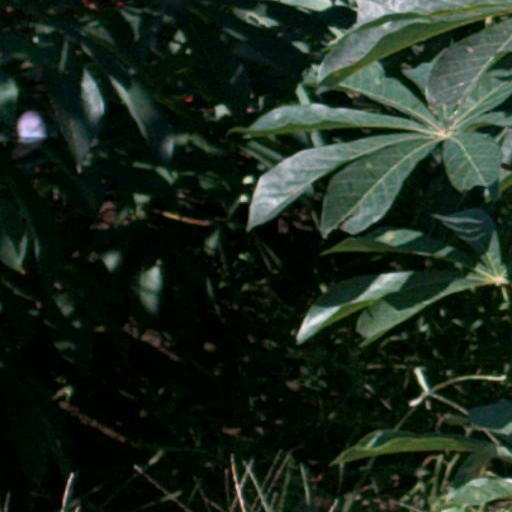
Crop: cassava